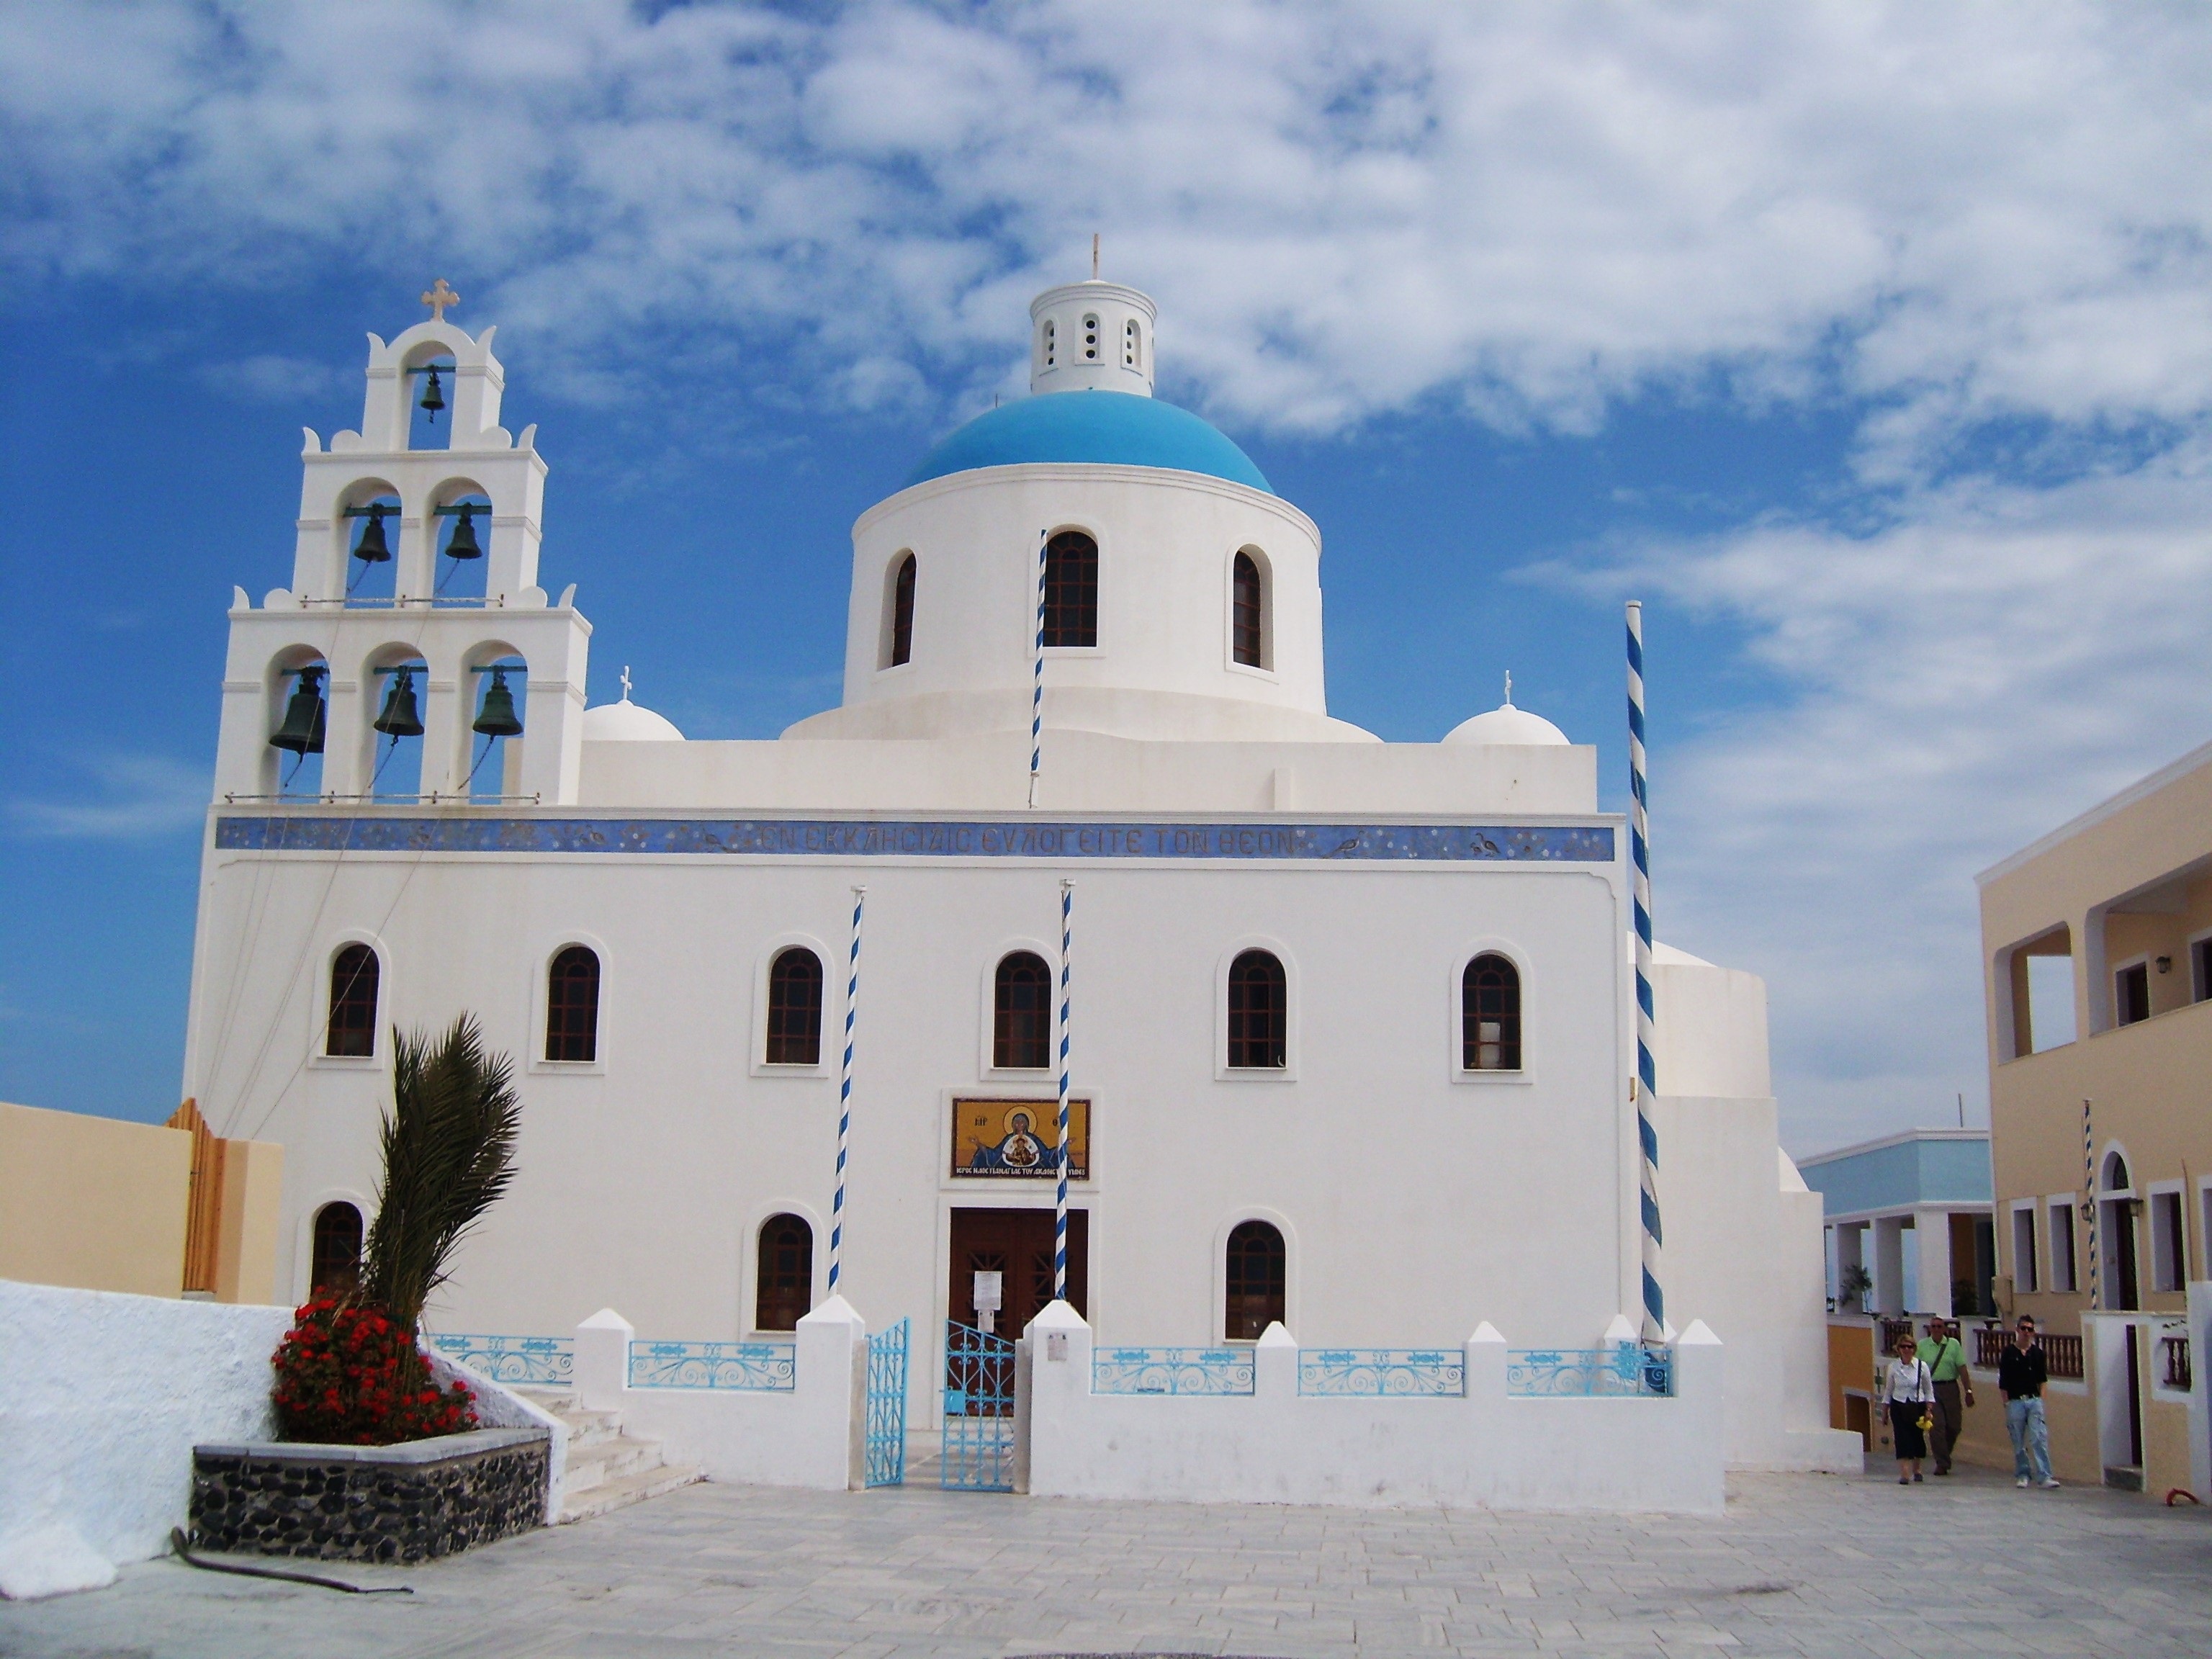
white, building, travel, tower, holiday, island, blue, church, place of worship, bell tower, monastery, greece, mosque, mykonos, dome, orthodox church, cyclades, greek island, spanish missions in california